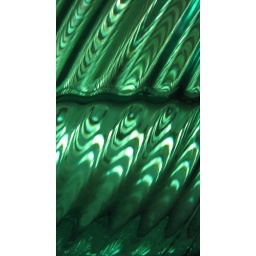
The green glass has water in it